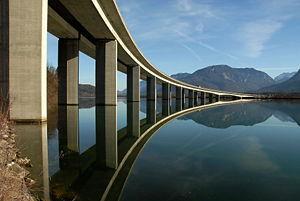
La Drave est une rivière d'Europe centrale, le second affluent du Danube par sa longueur.